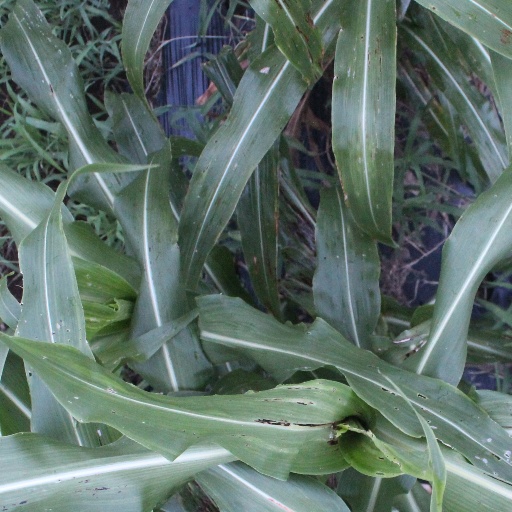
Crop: sorghum